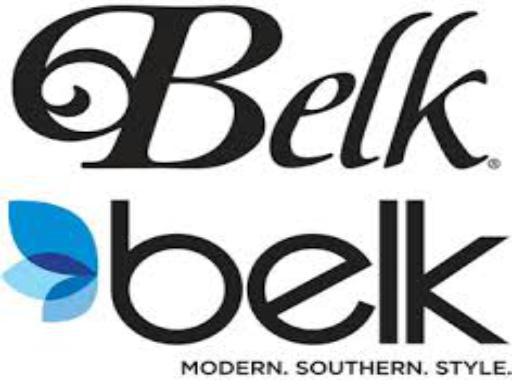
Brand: Belk
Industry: Necessities